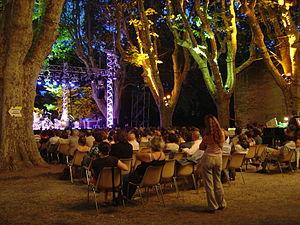
Charlie Jazz Festival, Vitrolles, France
Le Charlie Jazz Festival est un festival de musique qui a lieu en plein air au mois de juillet pendant trois jours, dans le parc du domaine de Fontblanche à Vitrolles. Les spectacles se produisent en différents lieux du parc de 18 heures à minuit, avec quatre spectacles par soirée.